Log Jammer (Kennywood)

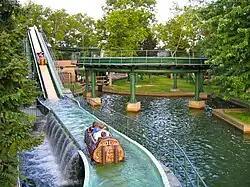
Riders at the beginning of Log Jammer

Log Jammer was a log flume ride at Kennywood amusement park in West Mifflin, Pennsylvania. It opened on May 11, 1975, and was manufactured by Arrow Development. It was the park's first million-dollar ride. The ride was distinctive because of its spillway drop. Although the spillway drop was featured on several of Arrow Development's flume rides, all were eventually removed with the exception of Log Jammer's. The ride was permanently closed at the end of the 2017 season on September 17, 2017. It was removed to make room for Steel Curtain, a roller coaster which opened in 2019. There was controversy over the closure of Log Jammer. Kennywood received minor social media backlash, and several online petitions were started in hopes of saving the ride, though they were unsuccessful.